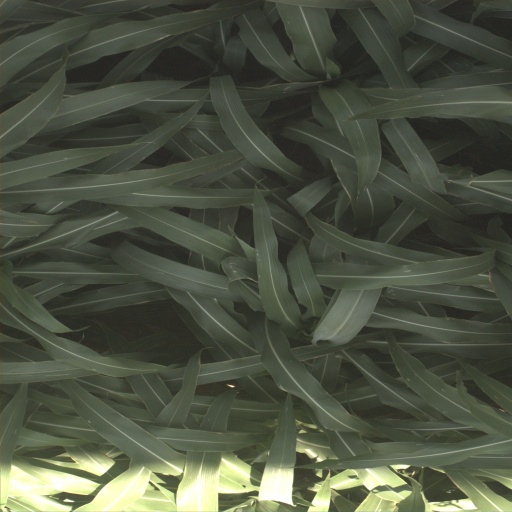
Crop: sorghum